Pacemaker (running)

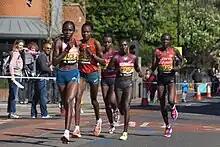
Pacemaker (on the left) at London Marathon 2014

The use of pacemaking increased after Chris Brasher and Chris Chataway successfully paced Roger Bannister to break the four-minute mile for the first time in 1954.